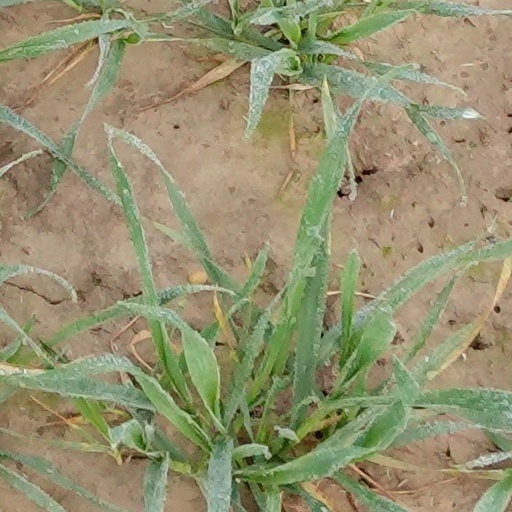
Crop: wheat